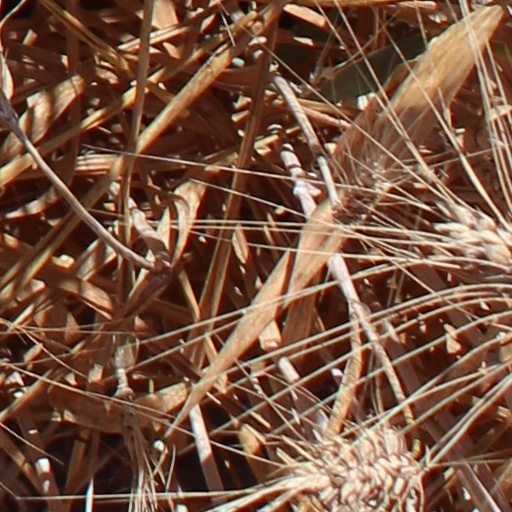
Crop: wheat